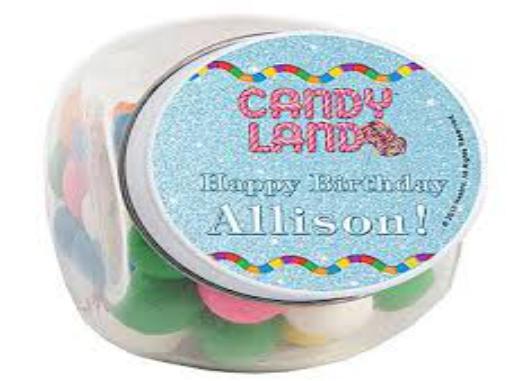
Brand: Candy Land
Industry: Food